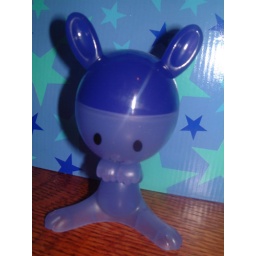
Funky rabbit egg cup from Avon. It's actually purple, but looks blue in the photo.